Kinghorn railway station

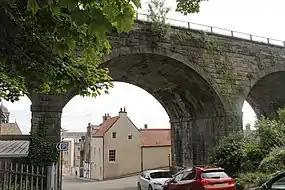
Kinghorn railway viaduct looking towards harbour

Kinghorn railway station is a railway station in the town of Kinghorn, Fife, Scotland. The station is managed by ScotRail and is on the Fife Circle Line, north east of .